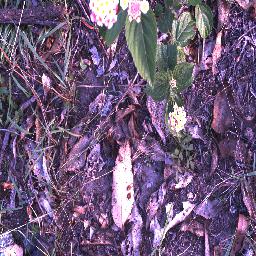
Label: lantana